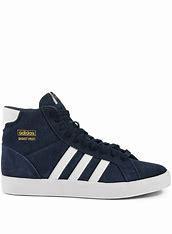
Brand: Adidas
Model: Basket Profi